Cameroon climbing mouse

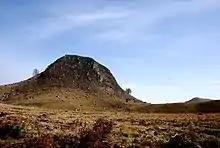
Mount Manengouba

The Cameroon climbing mouse is threatened by climate change which may lead to scrub and tree growth higher up the mountains in its restricted range and as the lower forests are cleared grazing livestock may move up to higher latitudes.